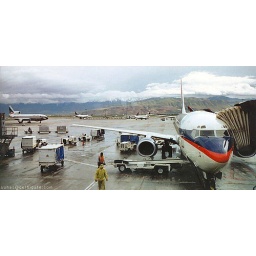
Delta B737, just parked and ground support coming in. Utah mountains in the background.